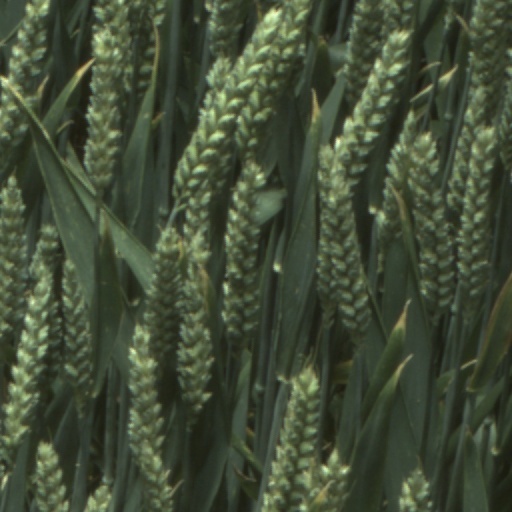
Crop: wheat